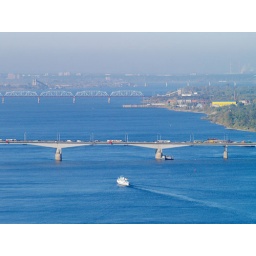
There are 3 bridges over the Kama river in Perm: the communal bridge, the railroad bridge and transport bridge.